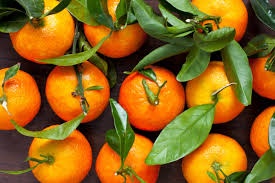
Label: mandarine